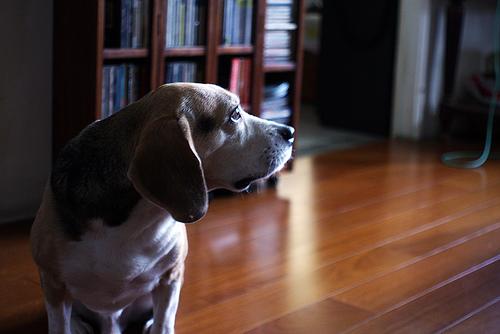
Breed: beagle